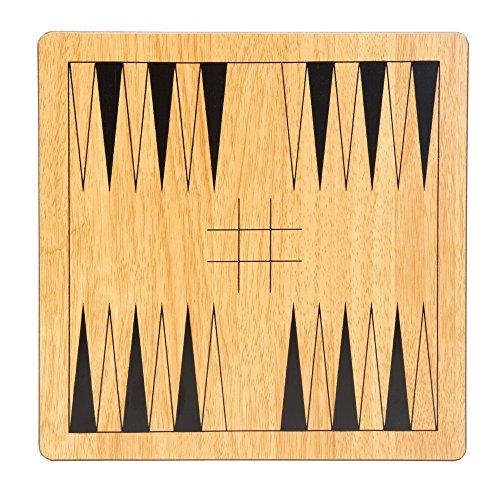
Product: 7-in-1 Combo Game with Chess, Ludo, Chinese Checkers & More
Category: Toys & Games | Games & Accessories | Board Games
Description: Includes 7 Different Games: Chess, Checkers, Chinese checkers, Ludo, Backgammon, Dominoes, Tic-tac-toe.
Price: $14.95
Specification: ProductDimensions:11.5x12x3inches|ItemWeight:5.8pounds|ShippingWeight:5.8pounds(Viewshippingratesandpolicies)|ASIN:B01BKKTXRE|Californiaresidents:ClickhereforProposition65warning|Itemmodelnumber:12-HY2764|Manufacturerrecommendedage:6-15years